Hardcore (1979 film)

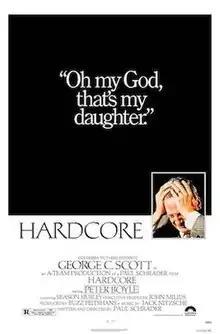
Theatrical release poster

Hardcore is a 1979 American neo-noir crime drama film written and directed by Paul Schrader, and starring George C. Scott, Peter Boyle, Season Hubley, and Dick Sargent. The plot follows a conservative Midwestern businessman whose teenage daughter goes missing in California. With the help of a prostitute, his search leads him into the illicit subculture of pornography, including snuff films.